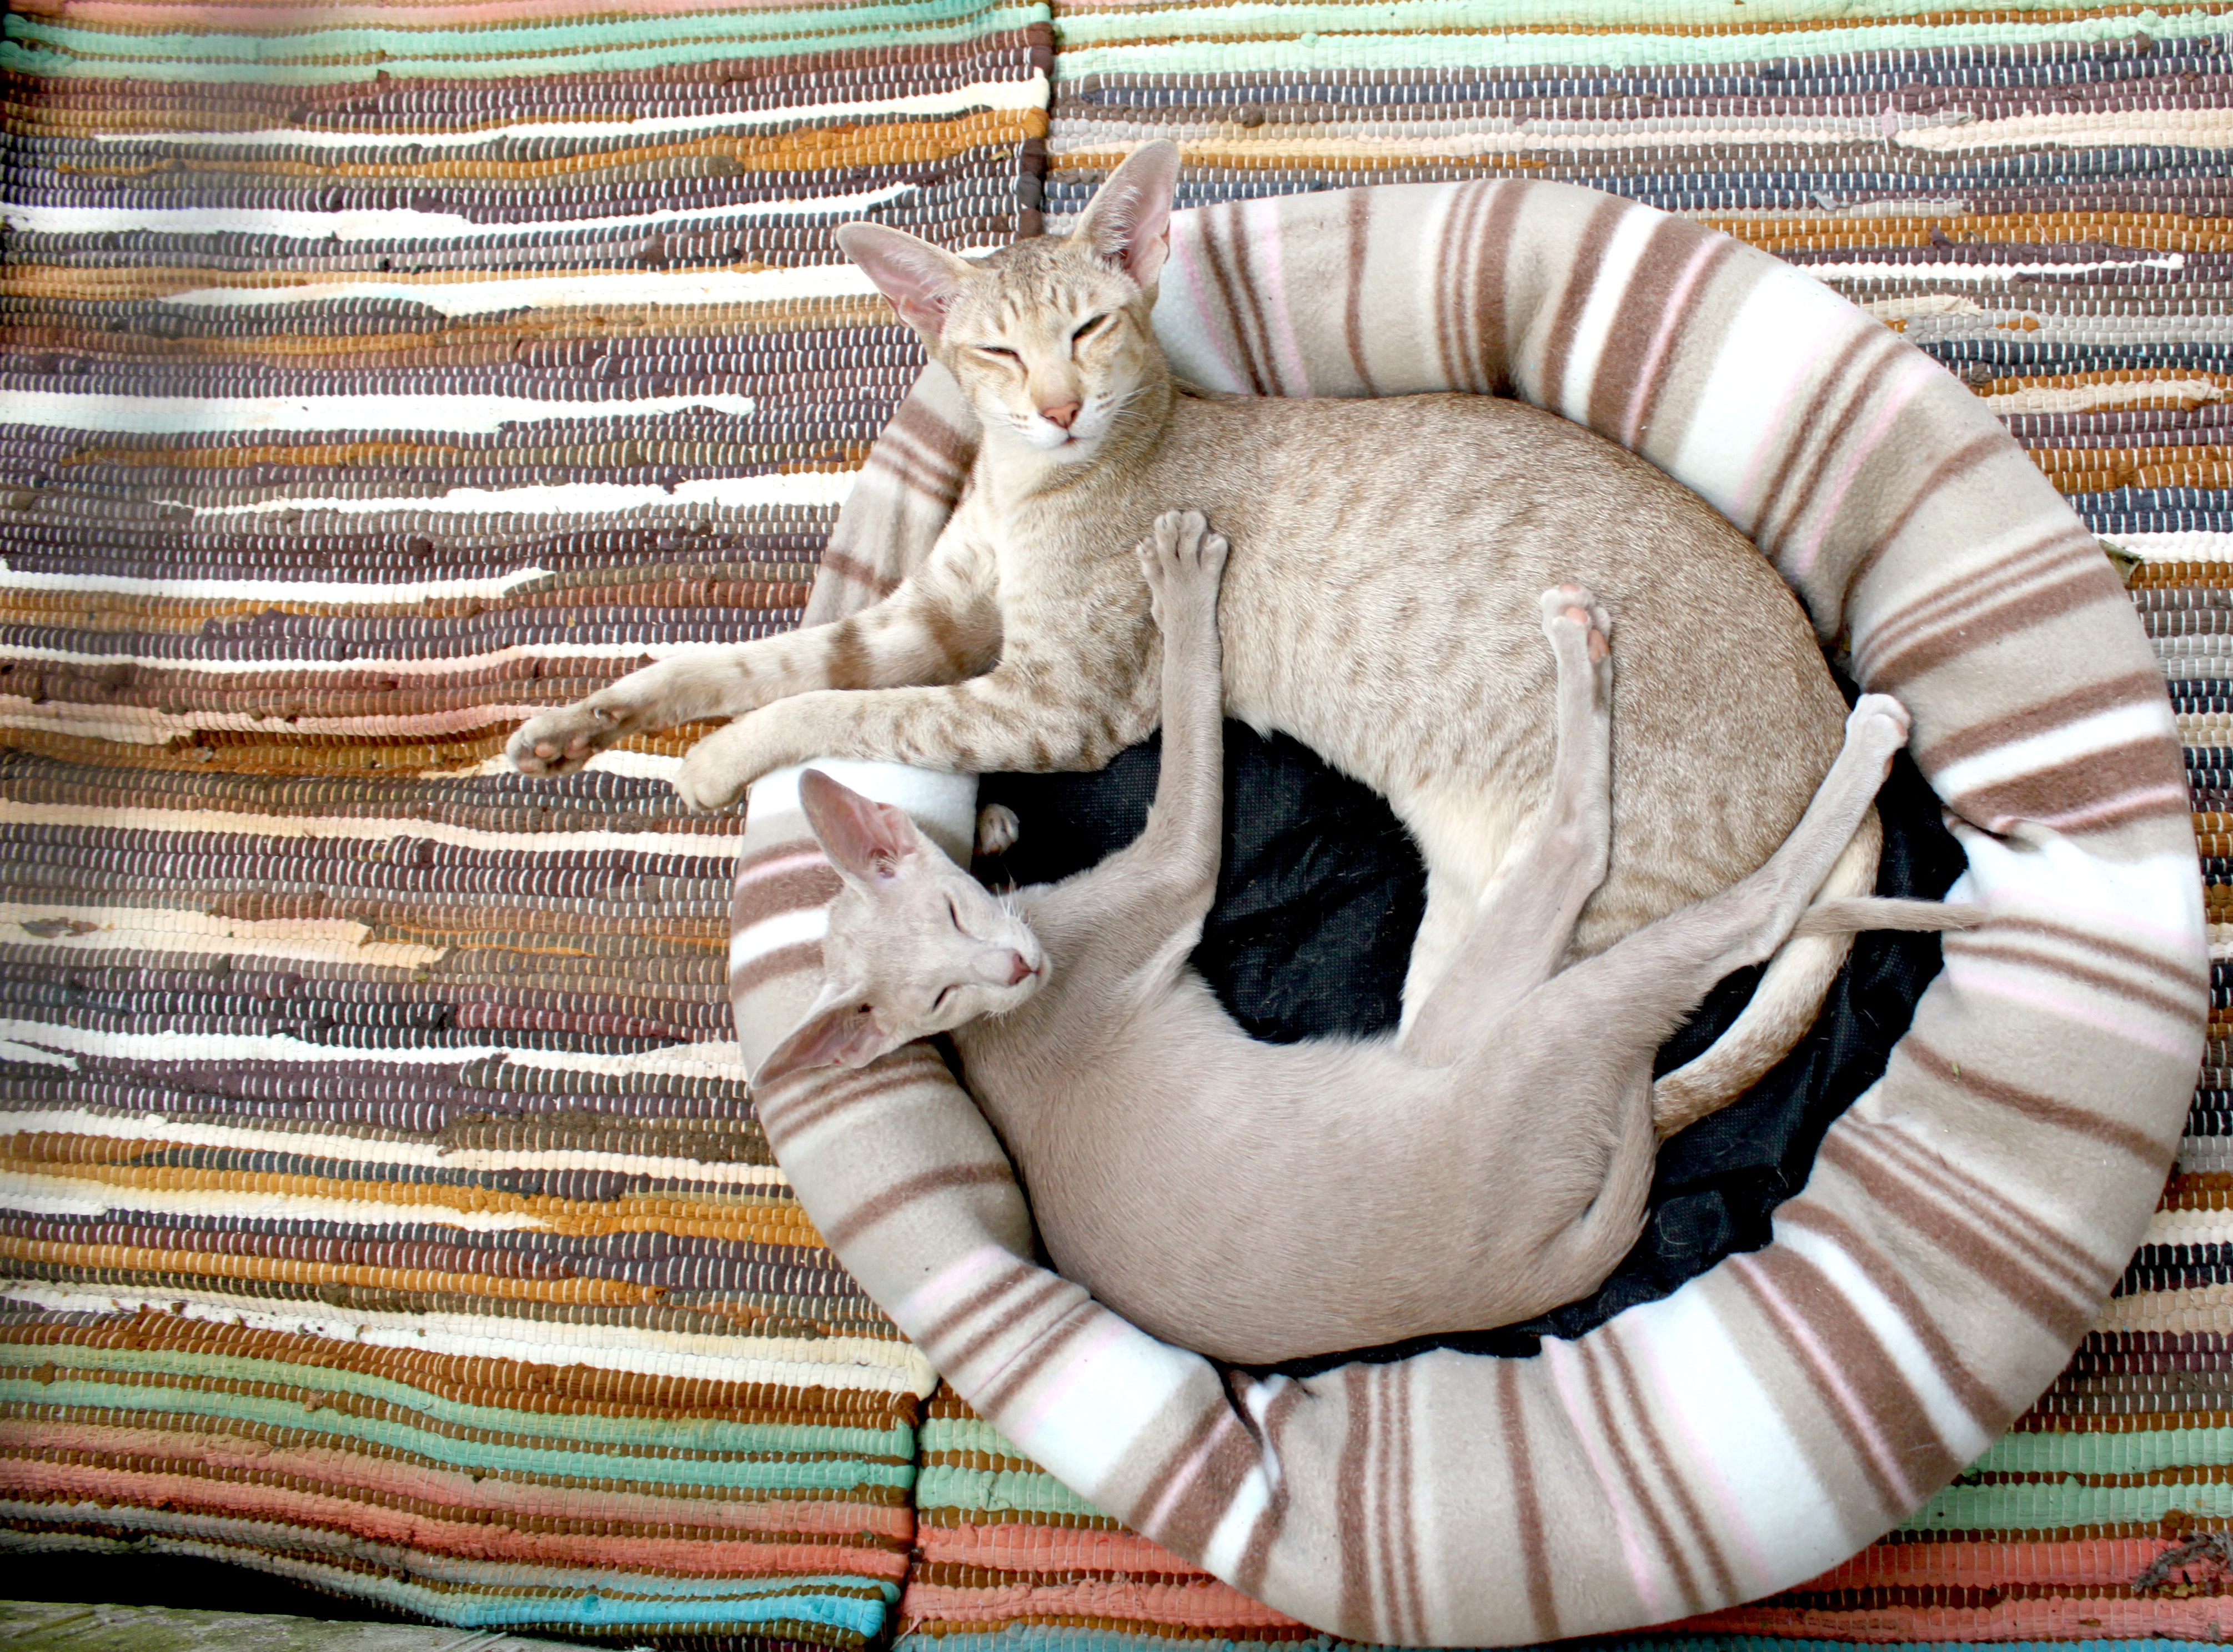
cat, feline, pets, cats, animals, cat bed, small to medium sized cats, cat like mammal, oriental shorthair